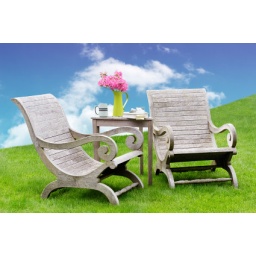
Wooden garden chairs in a green spot in the garden